A5 road (Sri Lanka)

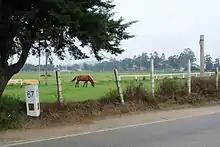
Marker on the A5 highway in Nuwara Eliya

The A 5 road is an A-Grade trunk road in Sri Lanka. It connects the Peradeniya